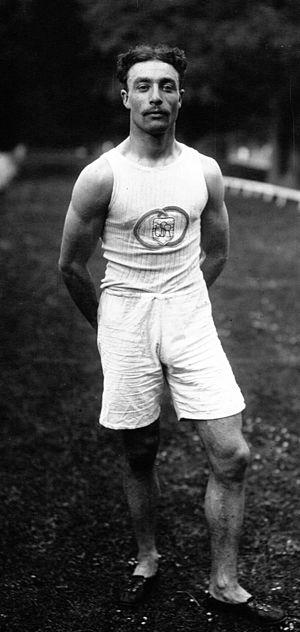
Charles Louis Lelong est un athlète français spécialiste du 400 mètres.